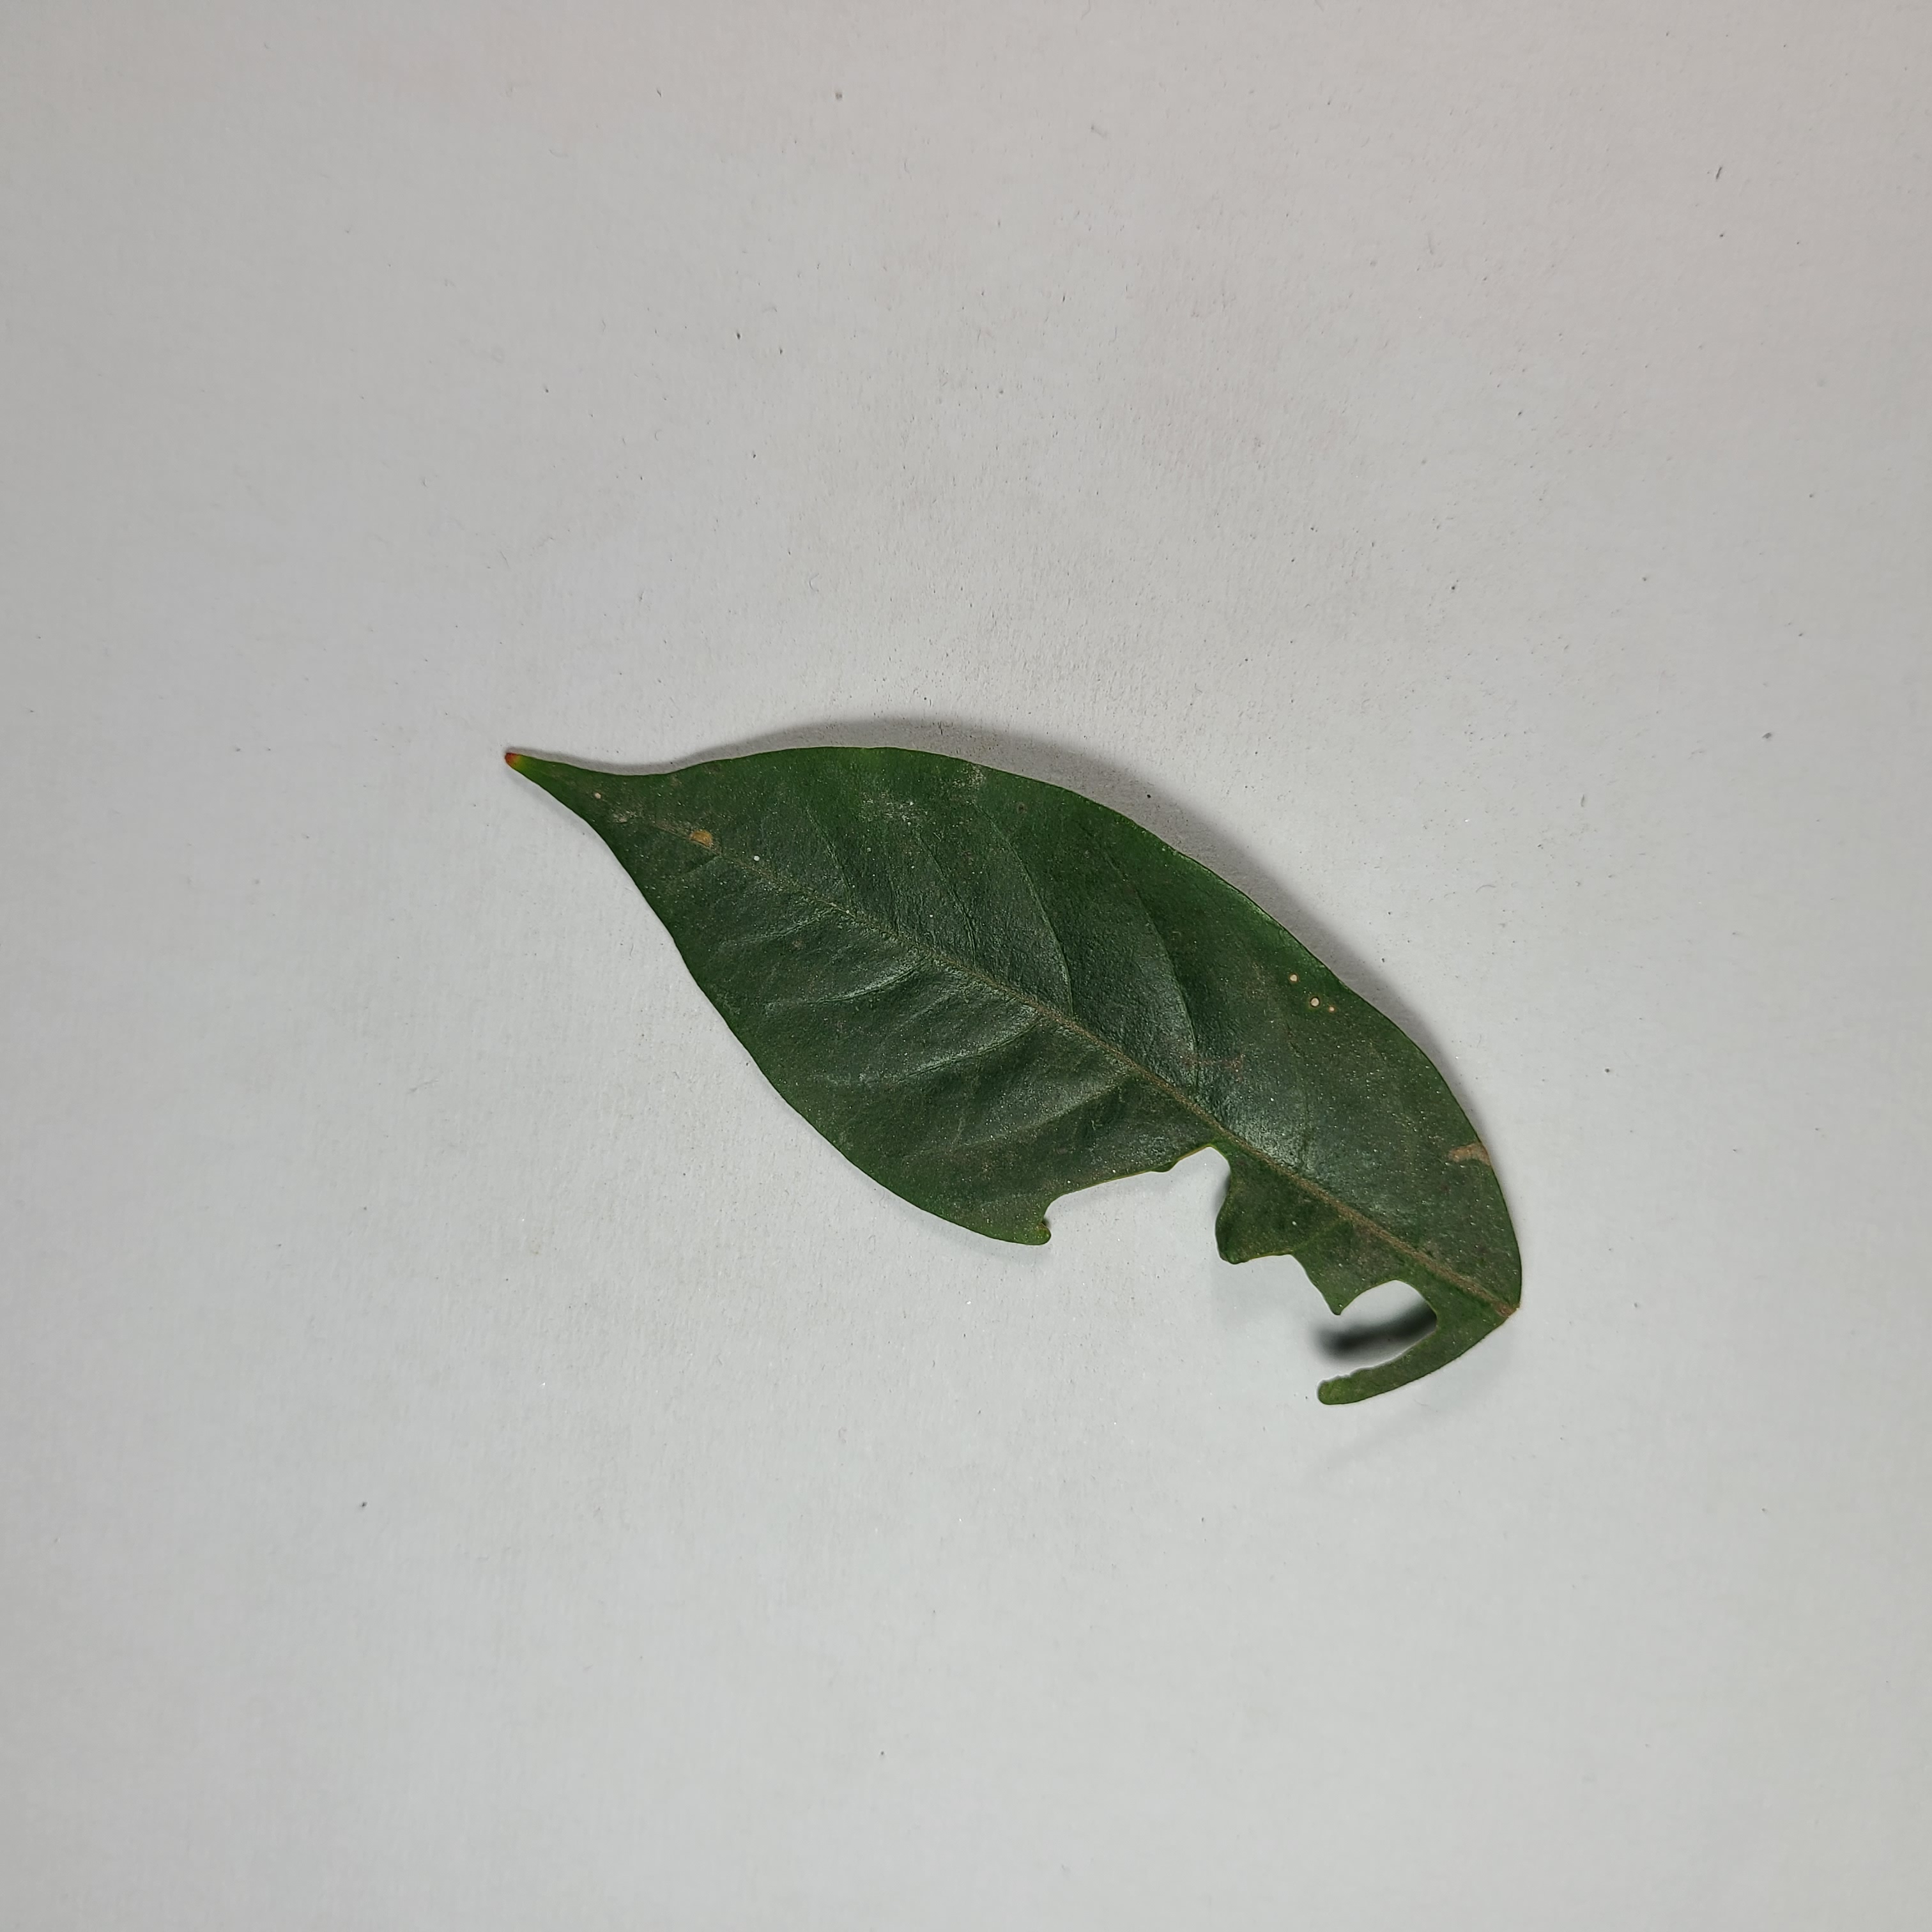
Label: Insect Hole leaves